George Elliott (Australian rules footballer)

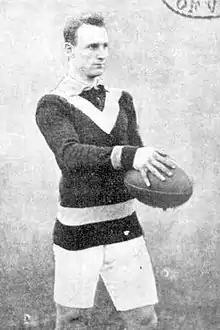
Elliott in 1910

George Stephenson Elliott (1 June 1885 – 25 September 1917) was an Australian rules footballer who played with University and Fitzroy in the Victorian Football League (VFL).